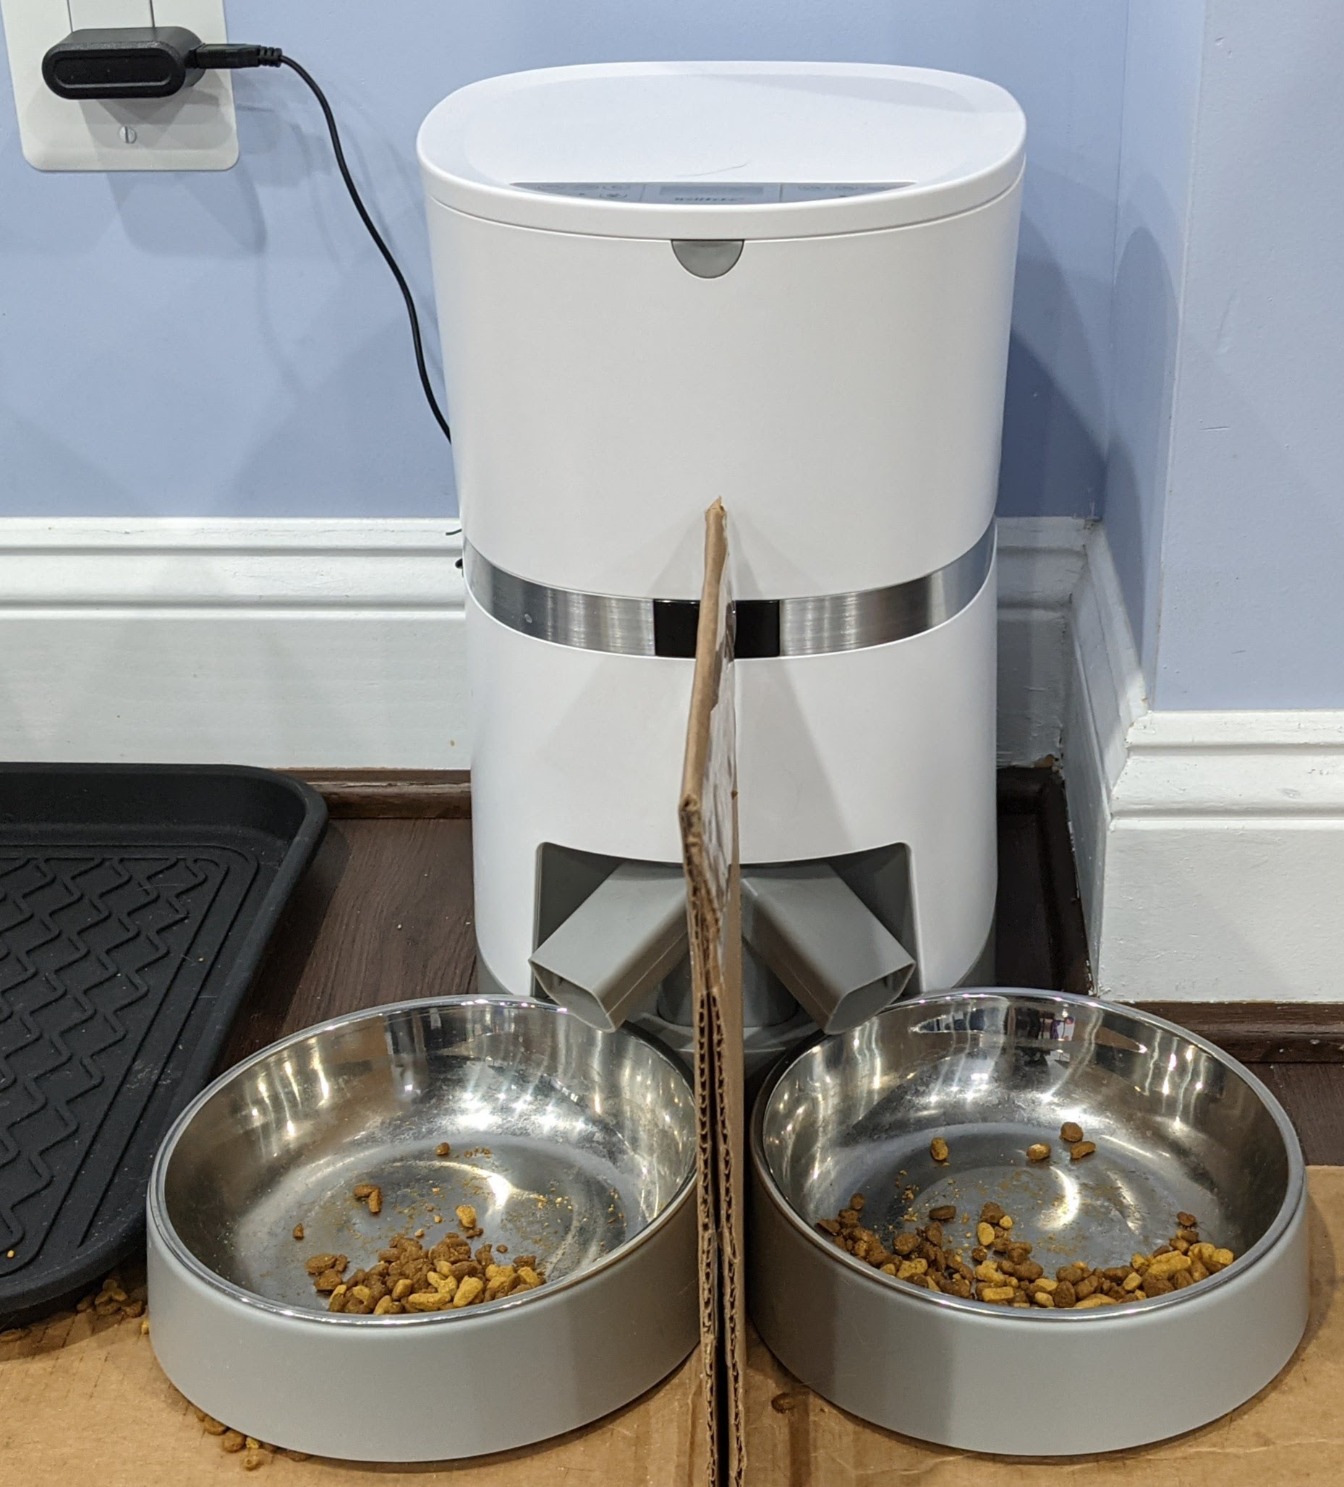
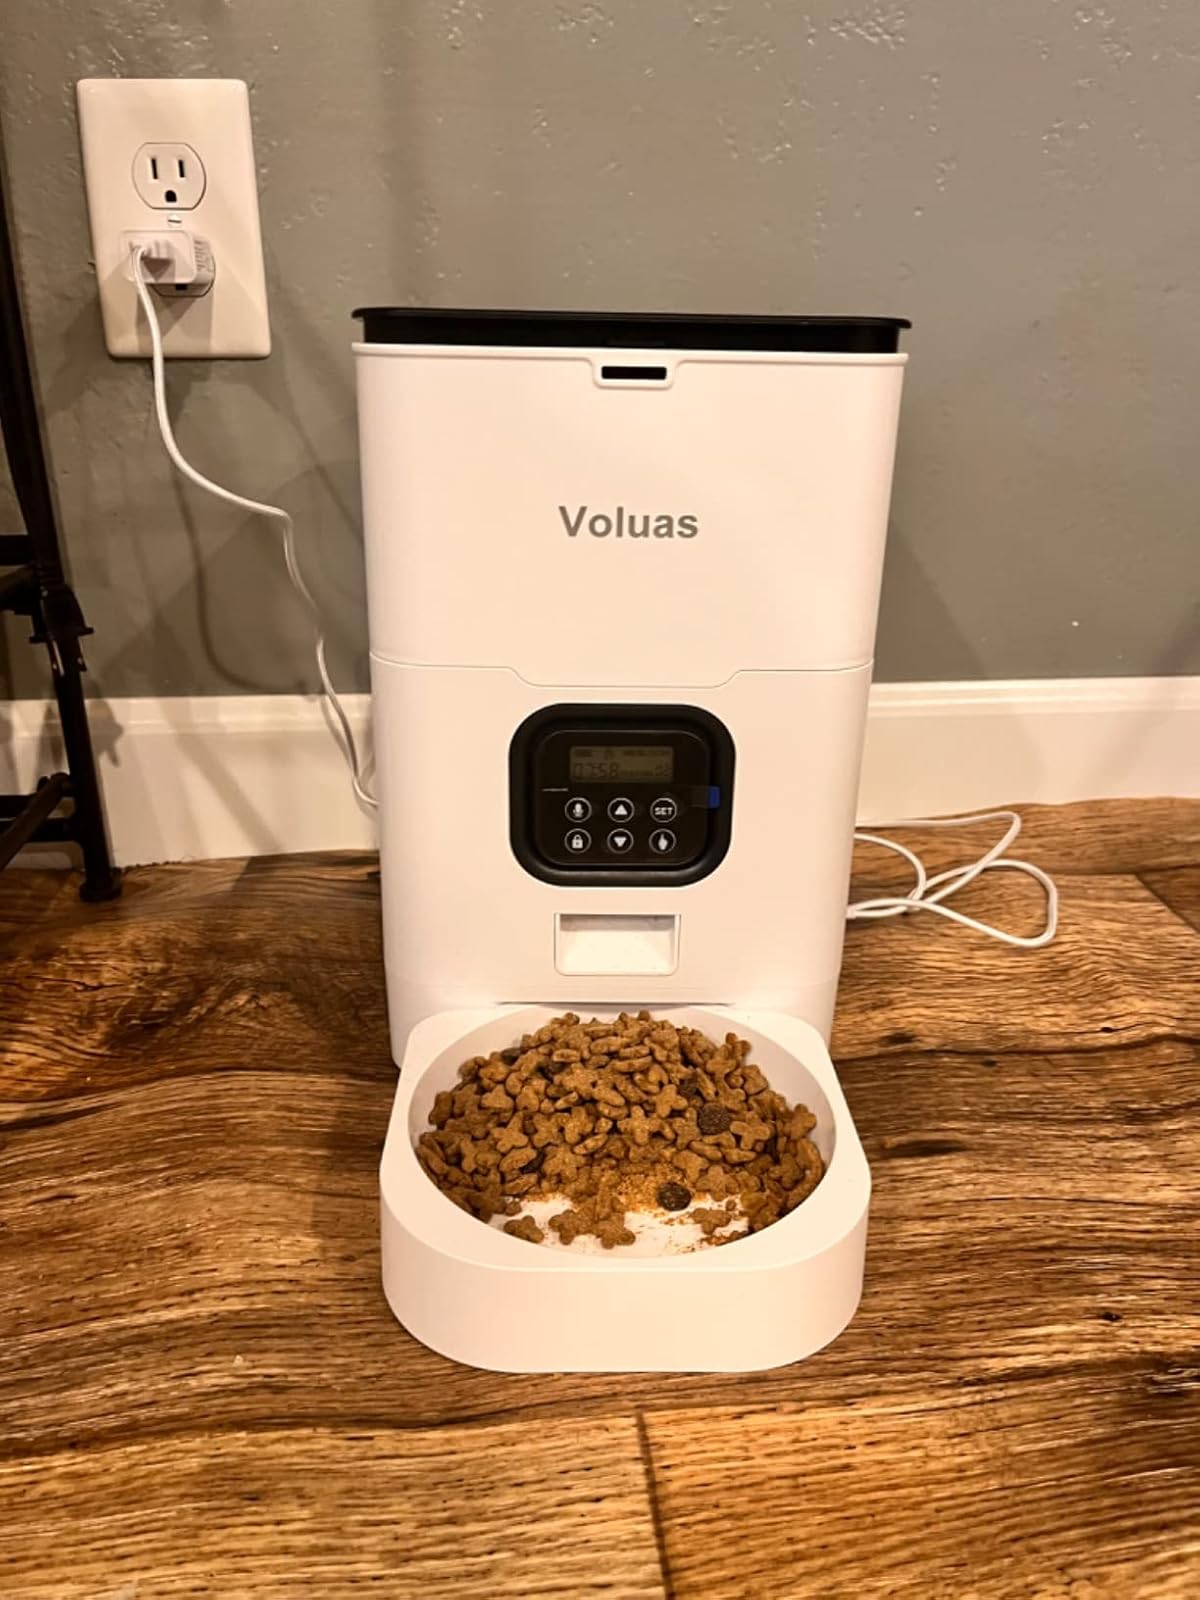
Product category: items_feeder
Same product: no